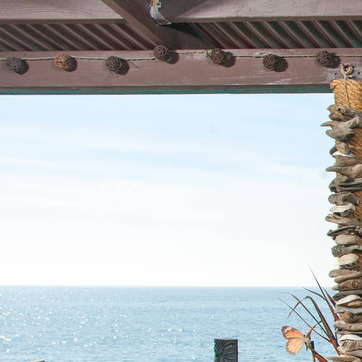
Material: sky